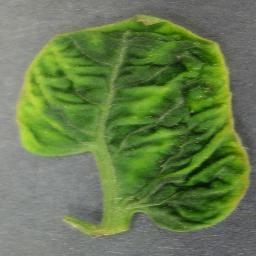
Label: Tomato___Tomato_Yellow_Leaf_Curl_Virus